Maryland Route 24

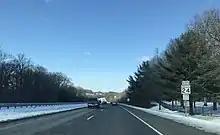
MD 24 northbound south of Bel Air in the winter

MD 24 begins at an entrance to the Edgewood Area of Aberdeen Proving Ground; the highway continues south into the military installation as Hoadley Road. This gate is open 24 hours daily and allows entry for persons with a Government ID along with visitors without a Government ID. All visitors to the Edgewood Area of Aberdeen Proving Ground must use this gate to enter. The state highway crosses over Amtrak's Northeast Corridor railroad line and MARC's Penn Line and heads north as Emmorton Road, a two-lane undivided controlled access highway that passes between residential subdivisions in Edgewood, where the highway intersects Trimble Road. MD 24 expands to a four-lane divided highway just south of MD 755 (Edgewood Road). The state highway heads northeast, crossing in quick succession Otter Point Creek, US 40 (Pulaski Highway), and Winters Run. Access to and from US 40 is provided via a two-way ramp between the two highways. MD 24 continues north as the Vietnam Veterans Memorial Highway, which curves back to the north and crosses over CSX's Philadelphia Subdivision railroad line before intersecting MD 7 (Philadelphia Road) in the hamlet of Van Bibber. North of here, the road passes west of a park and ride lot.